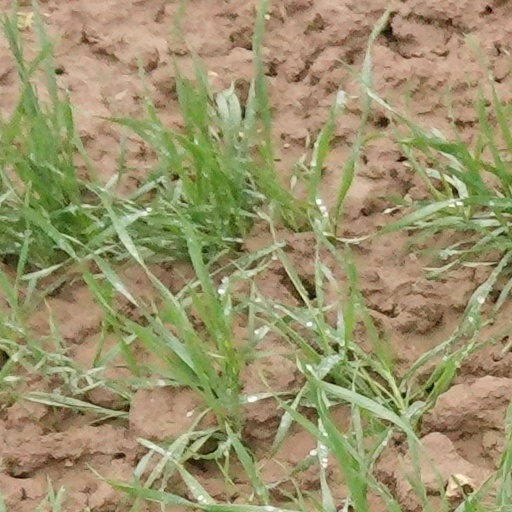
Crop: wheat